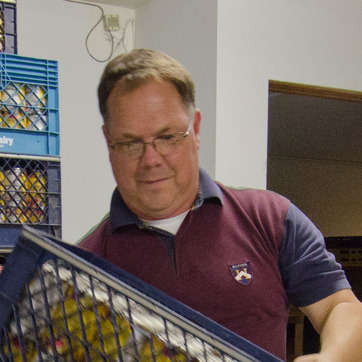
Material: skin